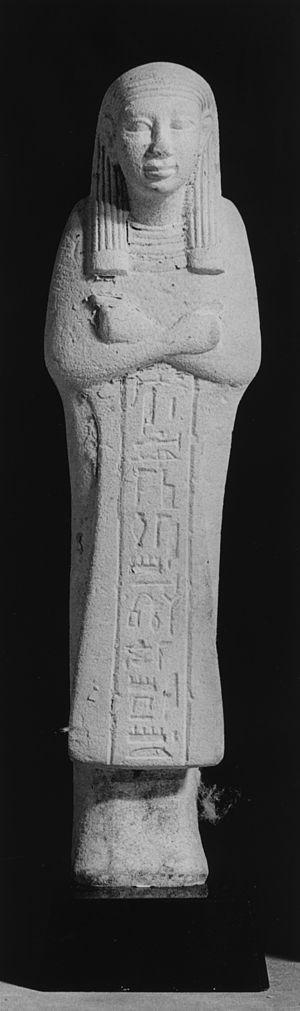
Dikran Garabed Kélékian, aussi connu sous le nom de Dikran Khan Kélékian, né en 1868 à Kayseri et mort en janvier 1951 à New York, est un antiquaire arménien, collectionneur et marchand d'art ancien et d'art moderne.